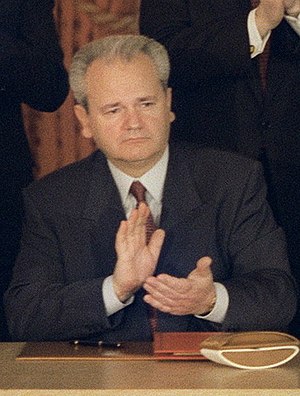
Slobodan Milošević
Slobodan Milošević var en serbisk politiker, der spillede en central rolle i både Serbien og Jugoslavien.